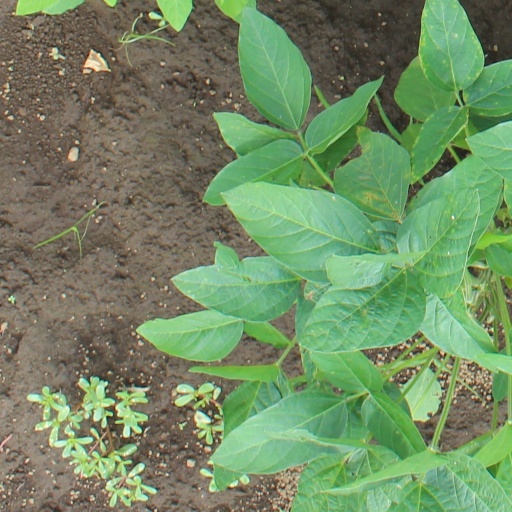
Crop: soybean